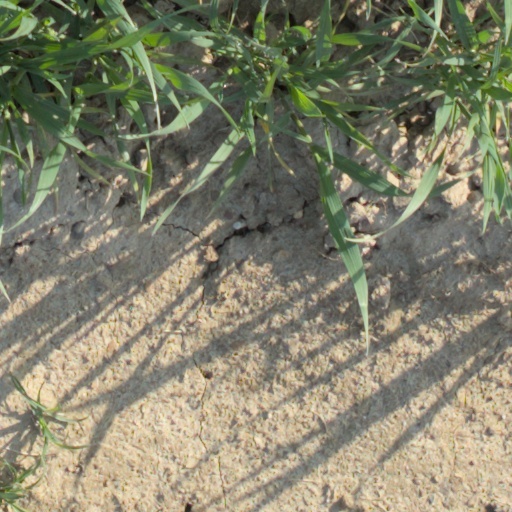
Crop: wheat